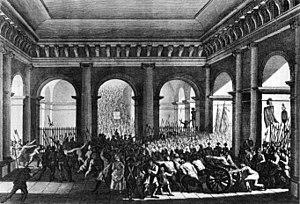
Le peuple entrant au château des Tuileries, 20 juin 1792. Tableau nº 62.
La journée du 20 juin 1792 désigne une manifestation populaire organisée à Paris à l'initiative des Girondins le jour anniversaire du serment du Jeu de paume. Lors de cette journée, le peuple parisien envahit le palais des Tuileries.